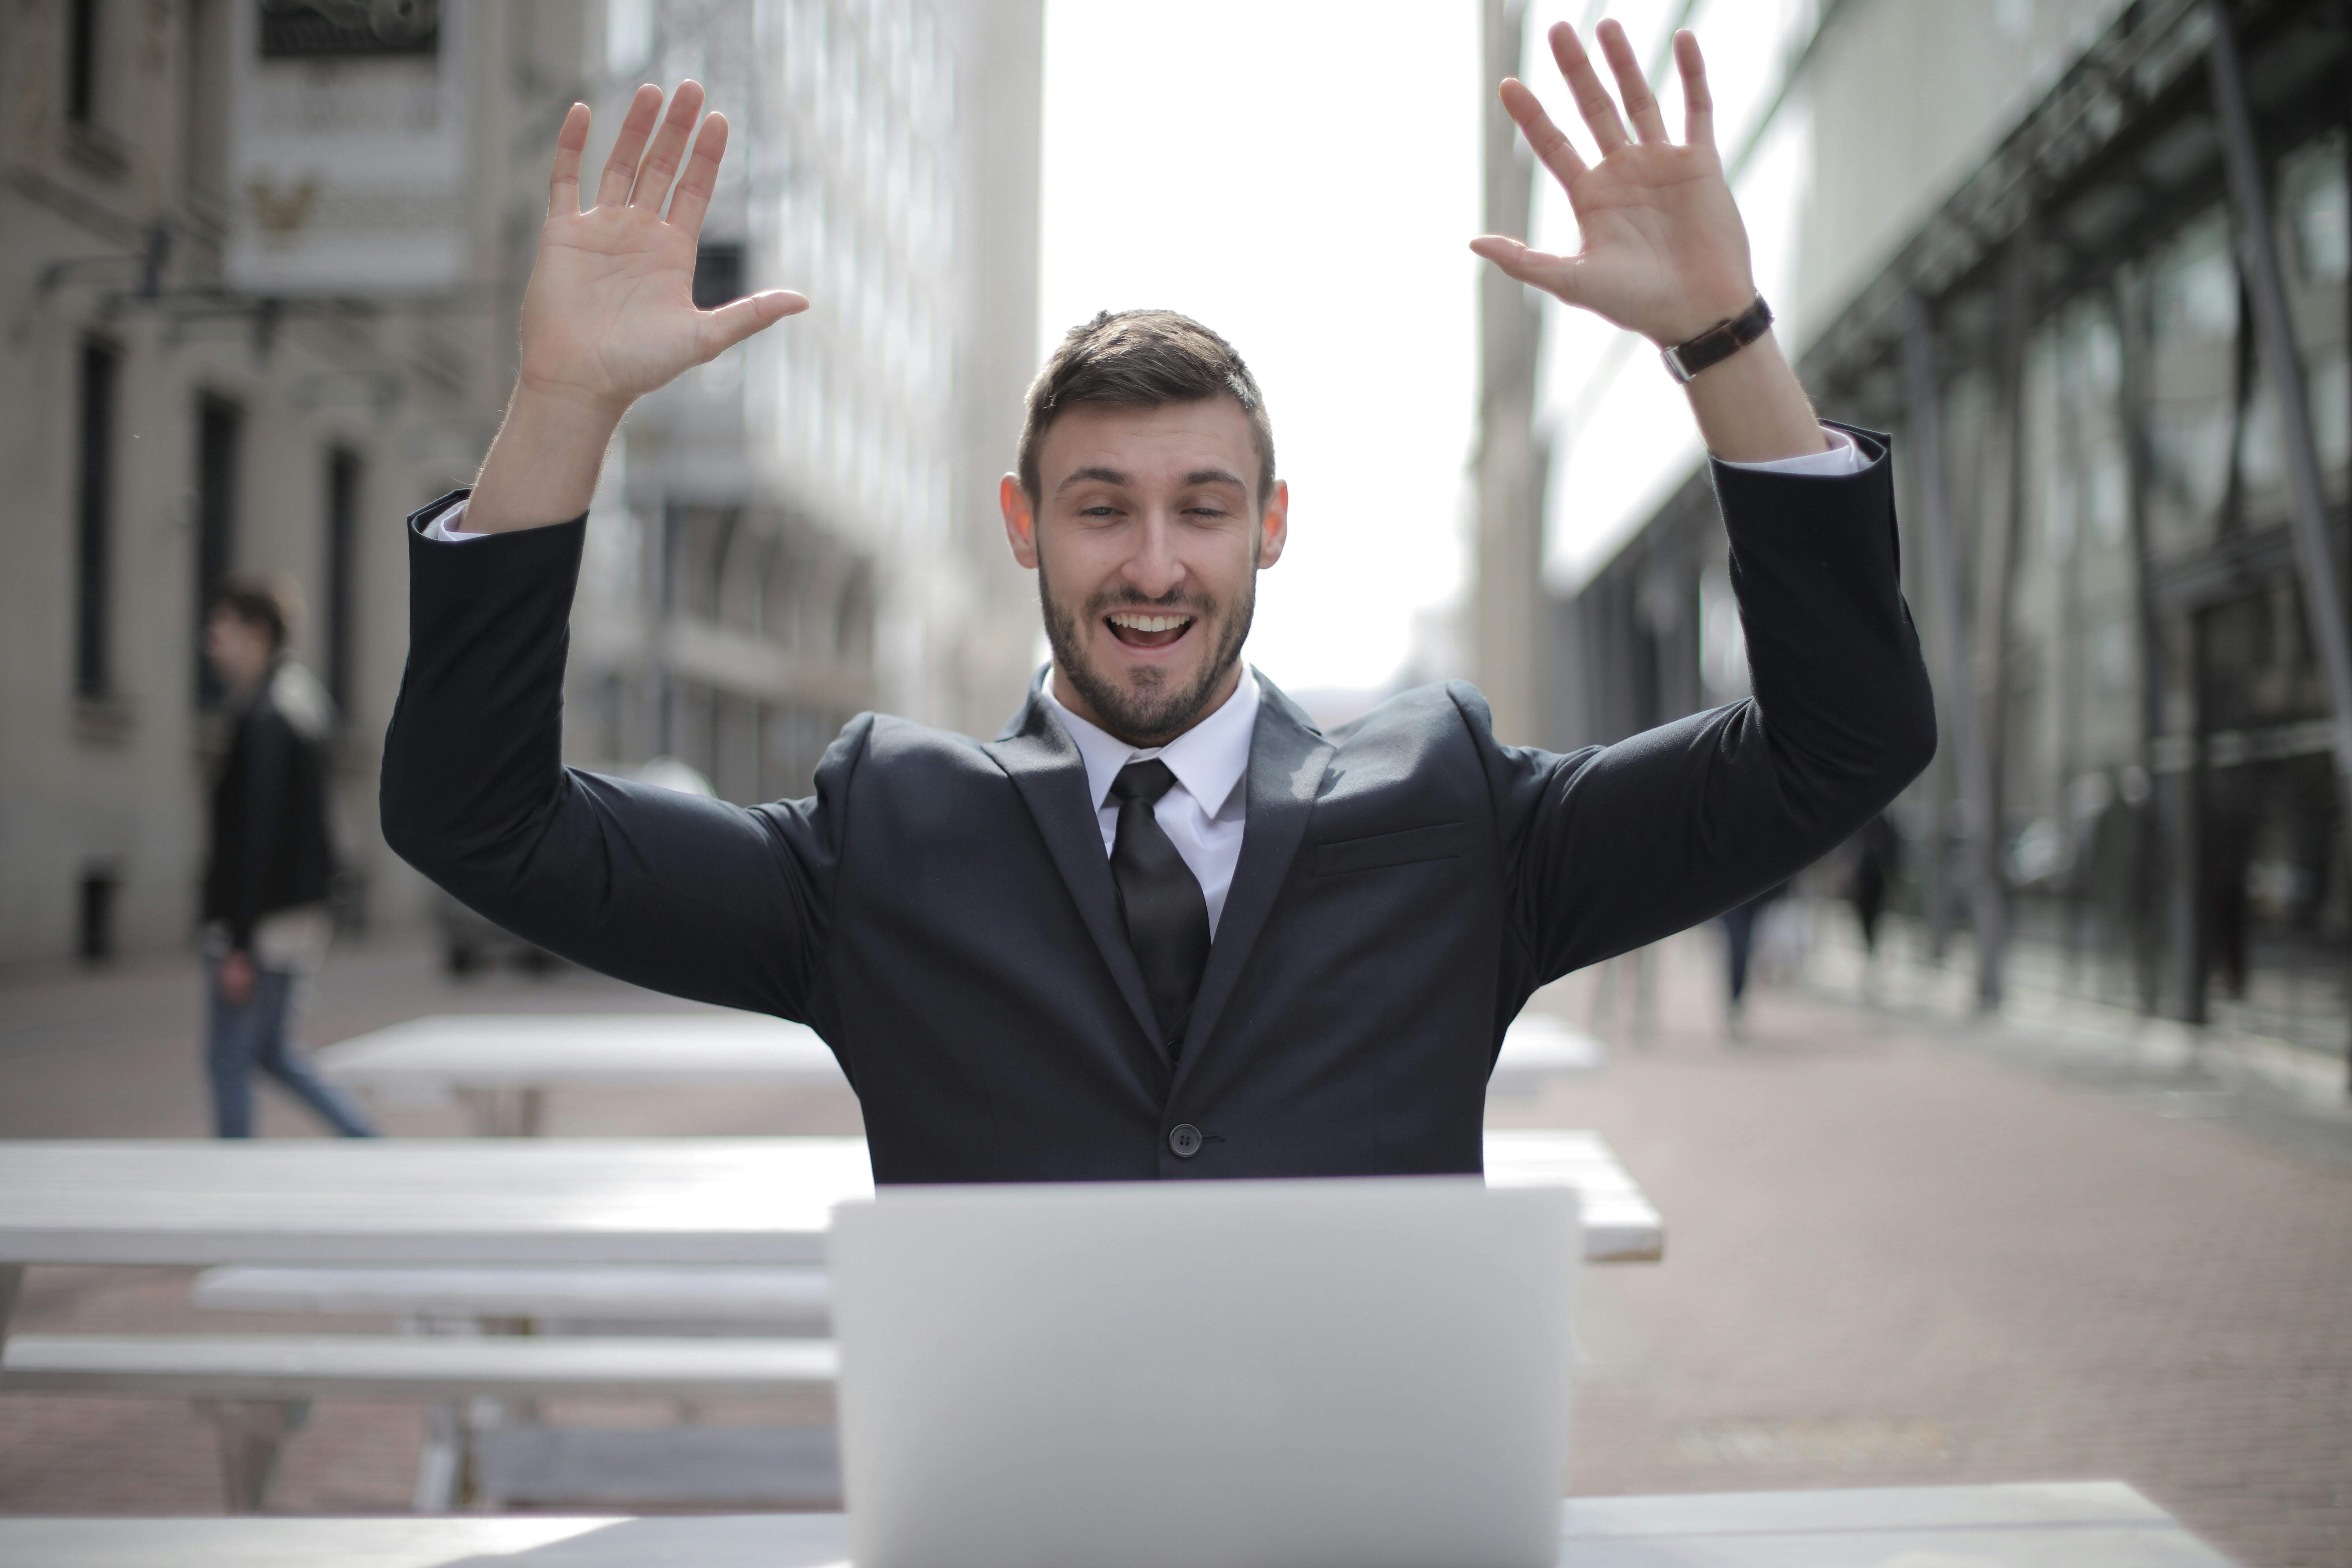
Bons, money, facial expression, happiness, finger, electronic device, white collar worker, smile, formal wear, necktie, laptop, computer, gesture, thumb, personal computer, job, businessperson, management, gadget, computer hardware, display device, office equipment, output device, office supplies, peripheral, communication device, laughter, netbook